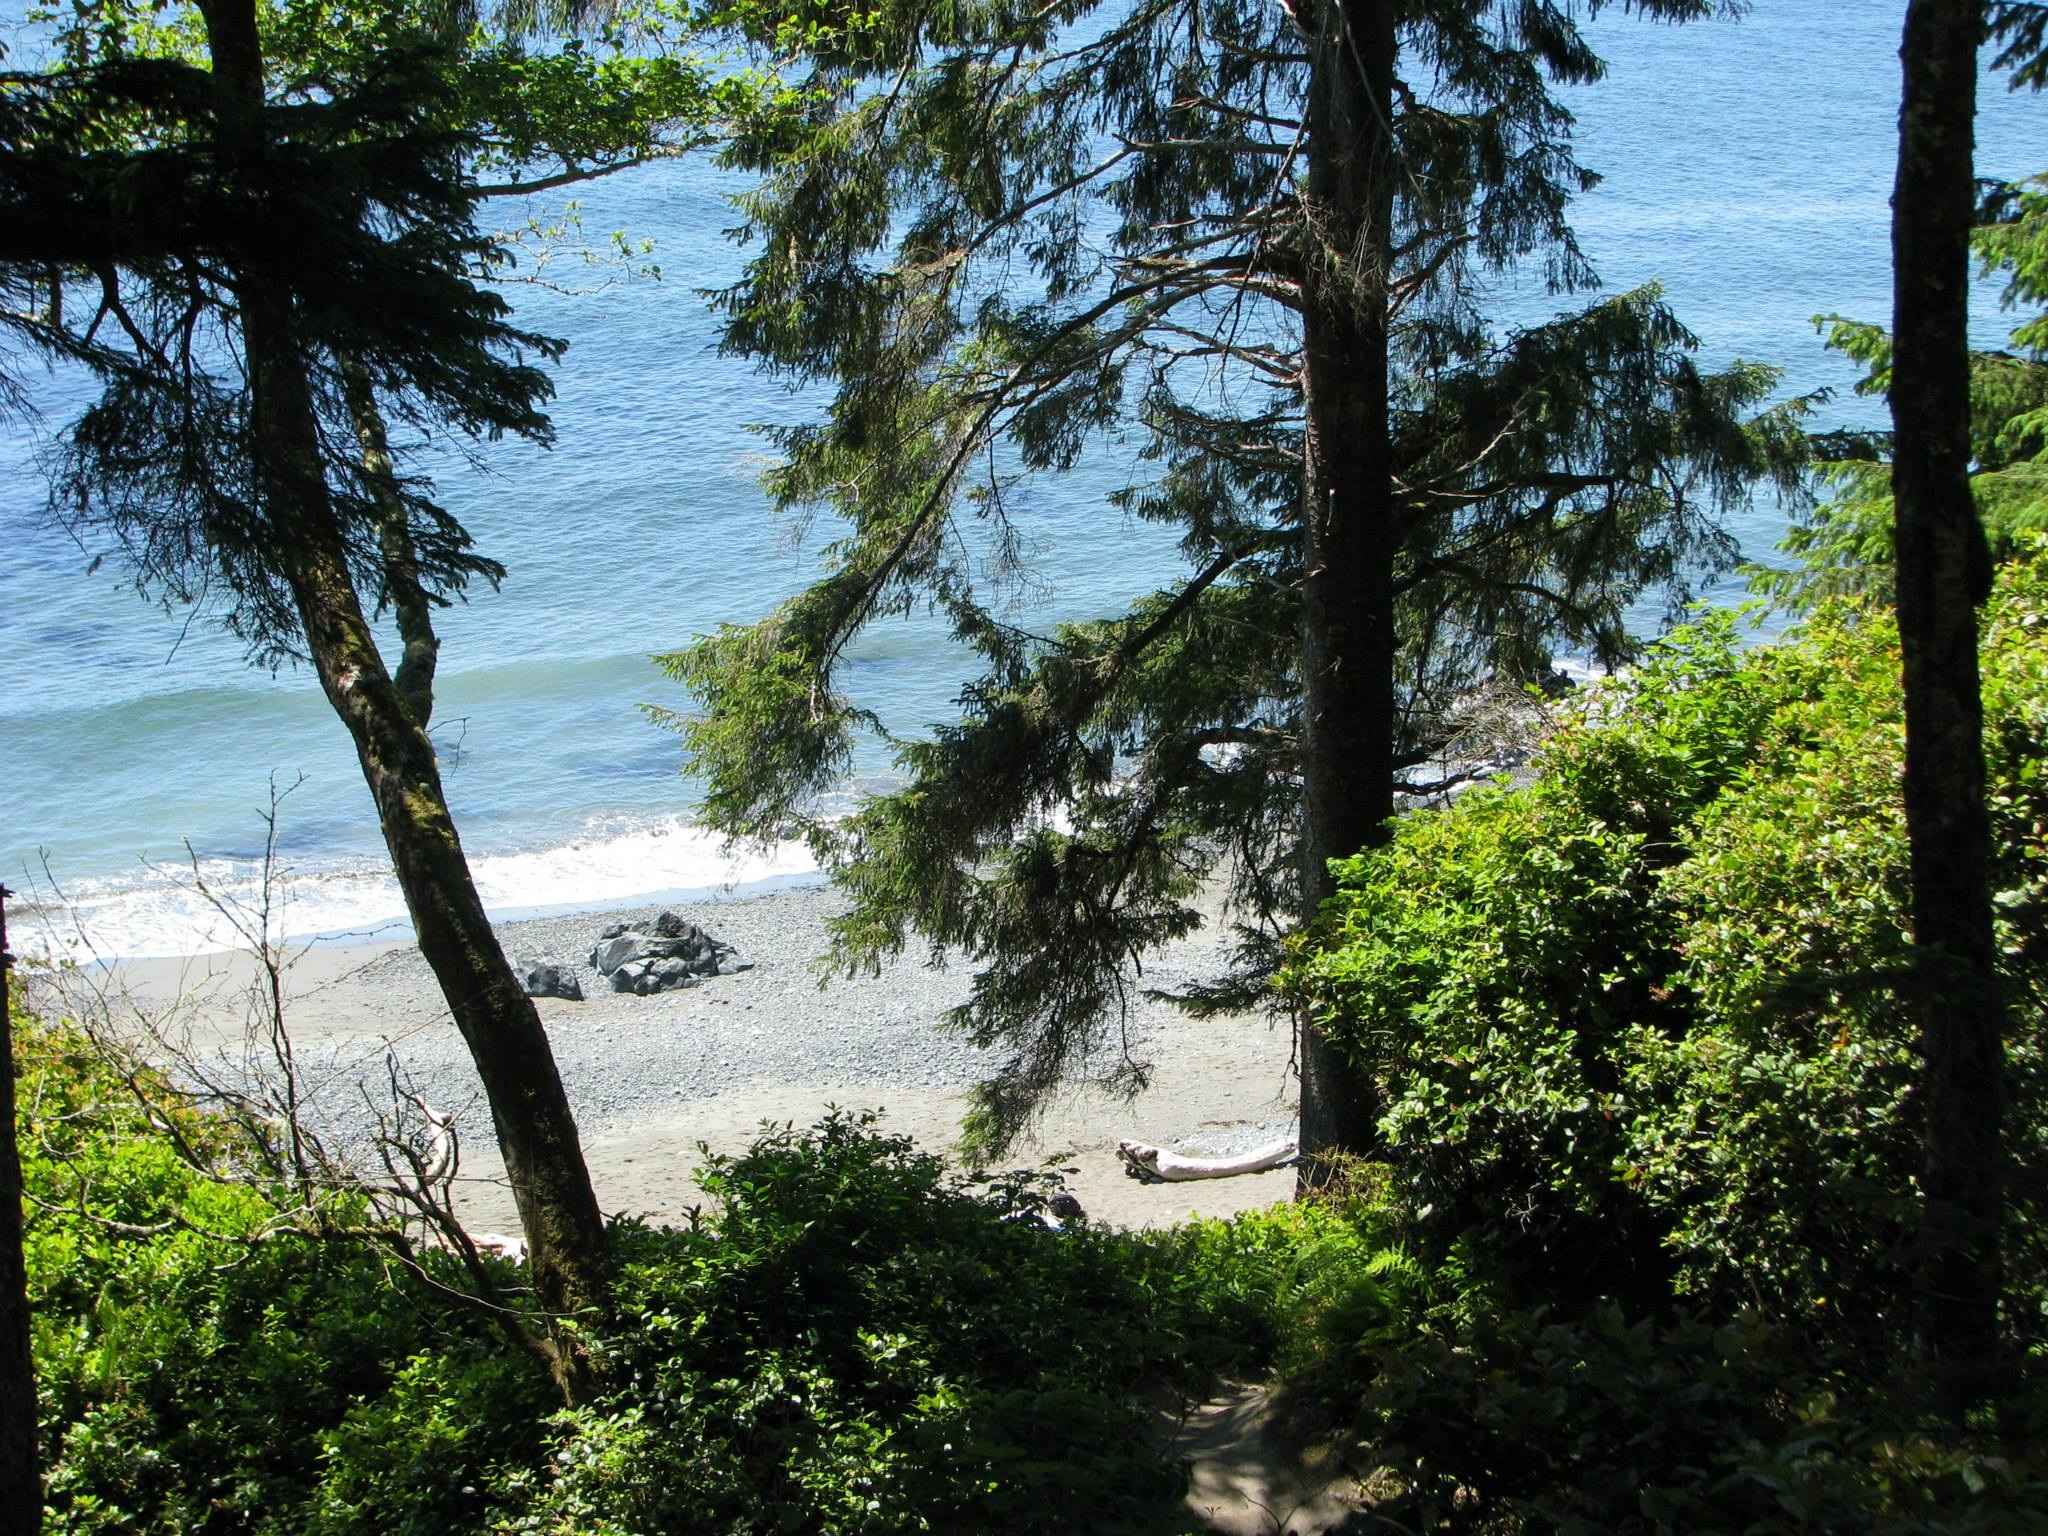
beach, tree, nature, forest, ocean, wilderness, mountain, trail, jungle, trees, vegetation, rainforest, victoria, woodland, habitat, bc, ecosystem, natural environment, woody plant